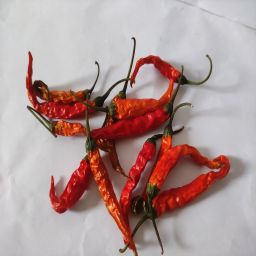
Crop: Chile Pepper
Quality: Dried